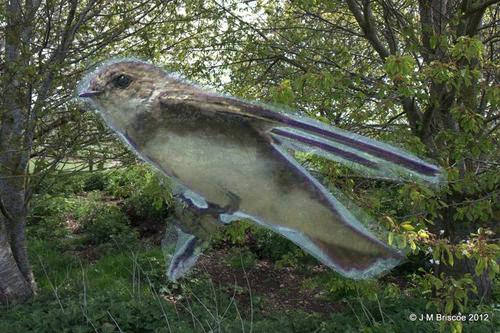
Bird species: Bank_Swallow
Bird type: landbird
Background: land